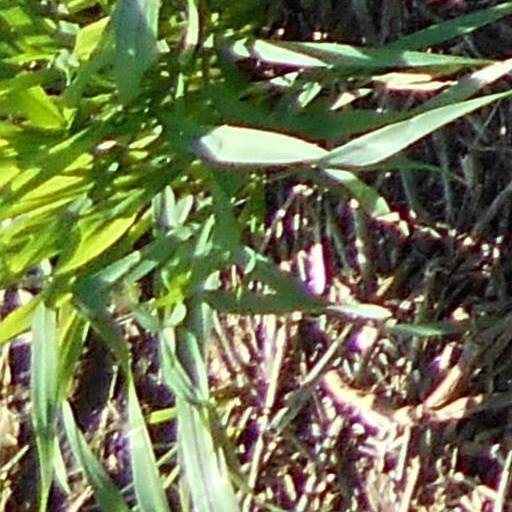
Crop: wheat